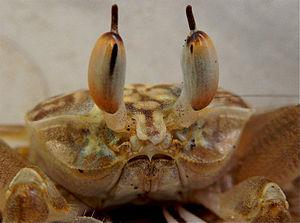
Ocypode est un genre de crabes de la famille des Ocypodidae. Ils sont communément appelés crabes fantômes.